Newark Assembly

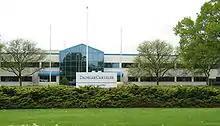
Closed Office Building (April 2009)

Newark Assembly was a Chrysler (DaimlerChrysler from 1998–2008) factory in Newark, Delaware built in 1951 to make tanks and later automobiles with production continuing until December 2008.